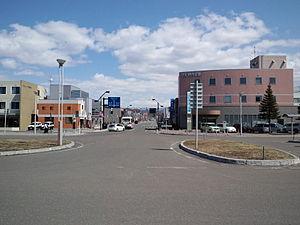
Kuriyama est un bourg du district de Yūbari, situé dans la sous-préfecture de Sorachi, sur l'île de Hokkaidō, au Japon.